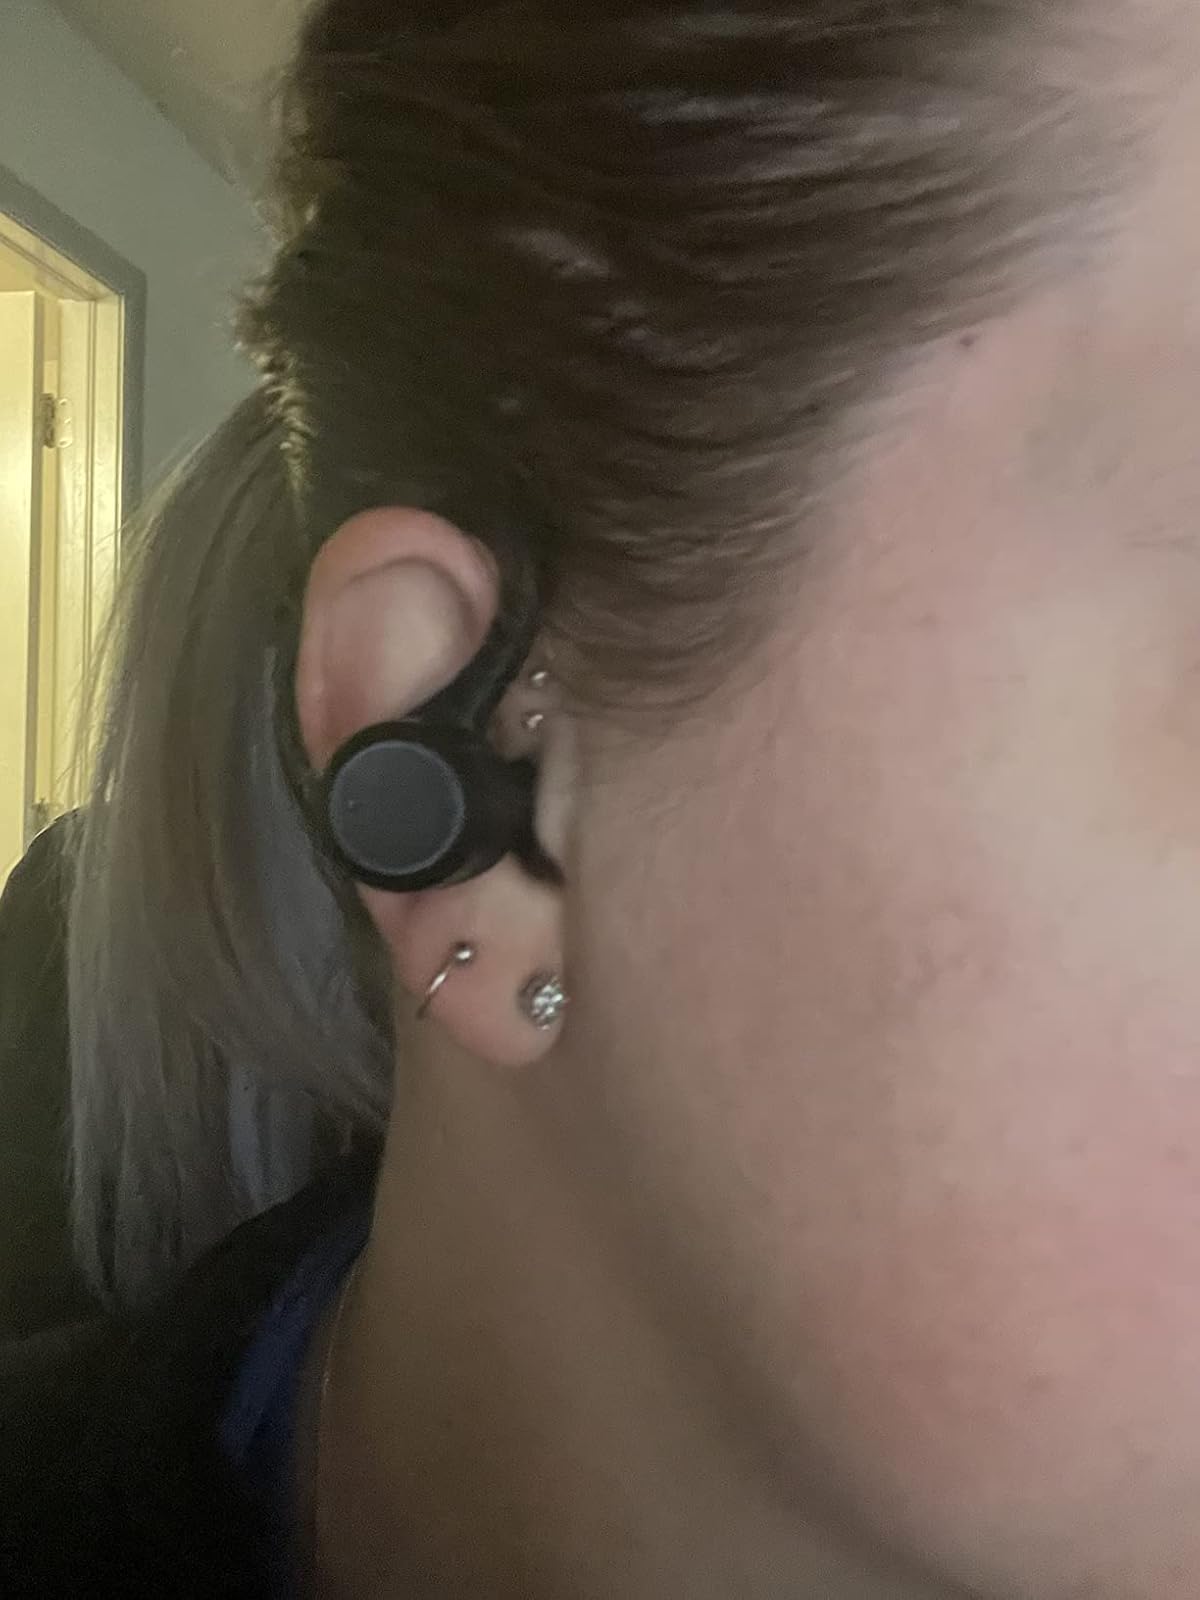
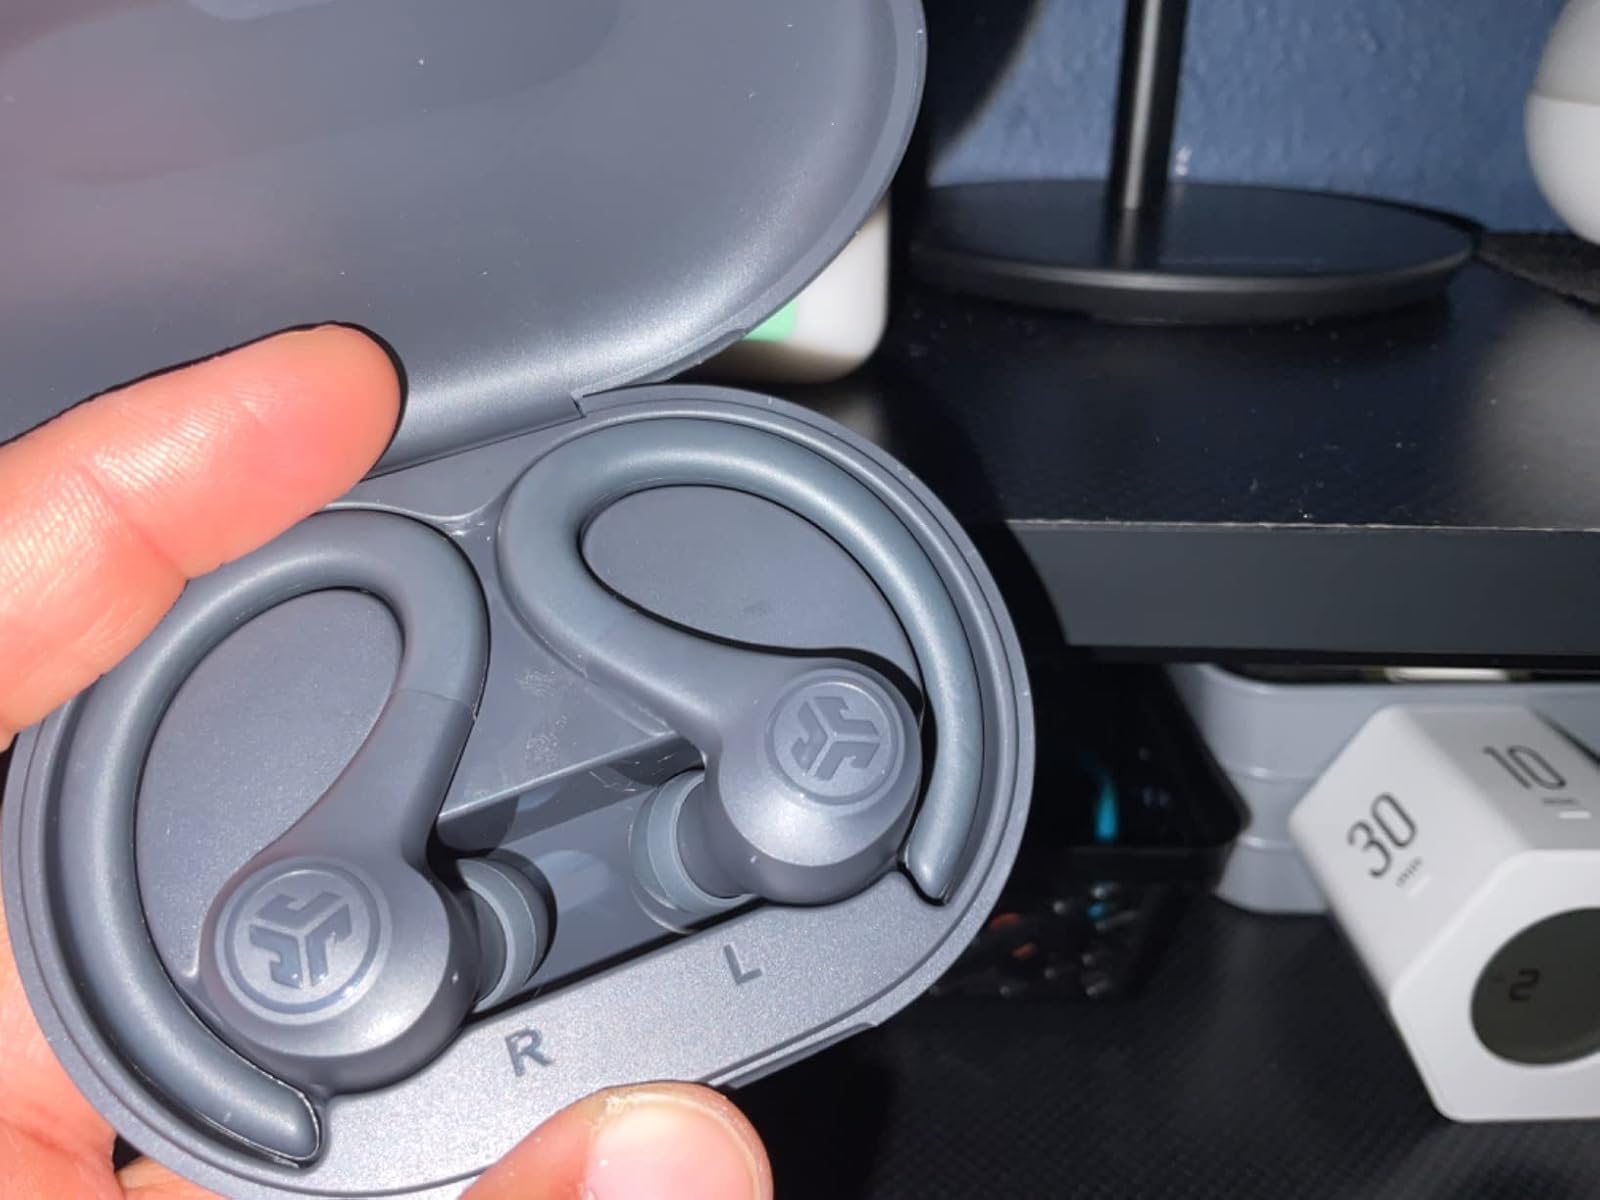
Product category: earbuds
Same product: no